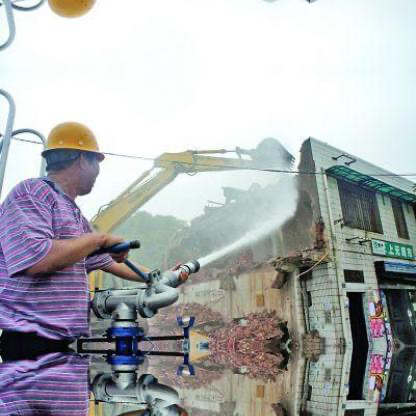
Objects in the image:
label: helmet
label: helmet